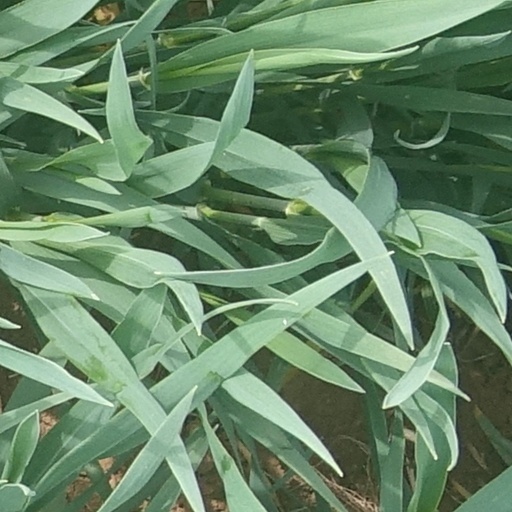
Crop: wheat